Corning, Ohio

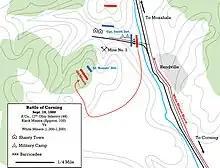
Battle of Corning, September 19, 1880

Known as one of the most lawless towns in the state, Corning can only be compared to violent mining towns such as Tombstone, Arizona, or Deadwood, South Dakota. In addition to shootouts and murders, Corning saw several violent events that made it famous. On September 19, 1880, the Ohio National Guard battled white coal miners trying to force out newly arrived African American miners. The Battle of Corning, or the Corning War, was the first time the Ohio National Guard shed blood in defense of the state.